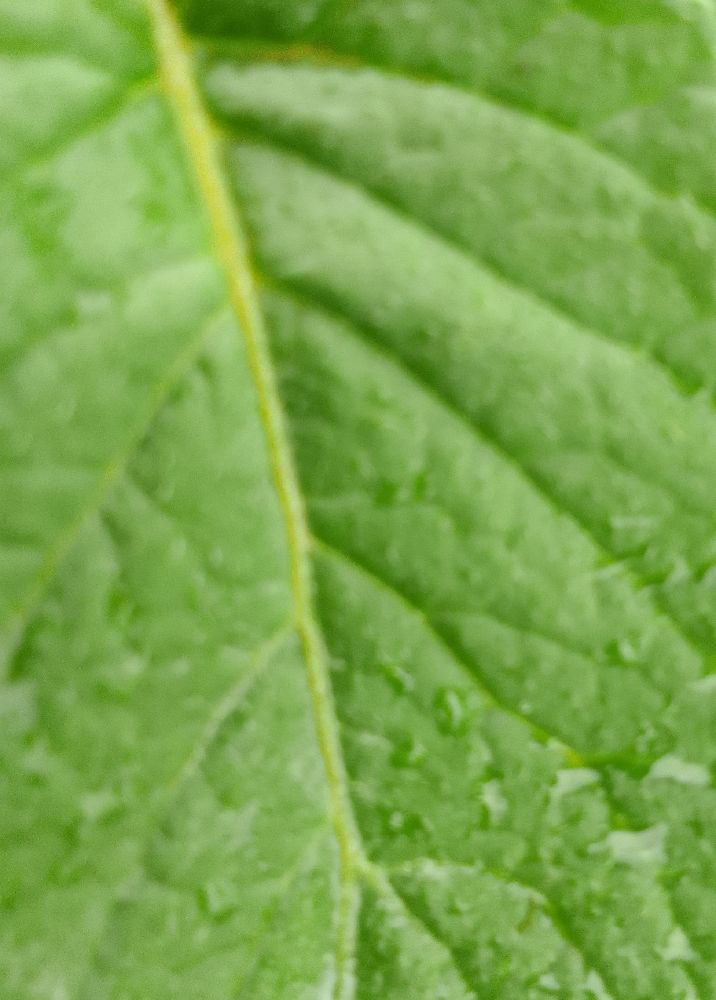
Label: Healthy